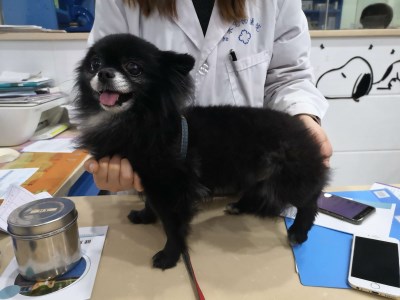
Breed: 1936-n000005-Pomeranian